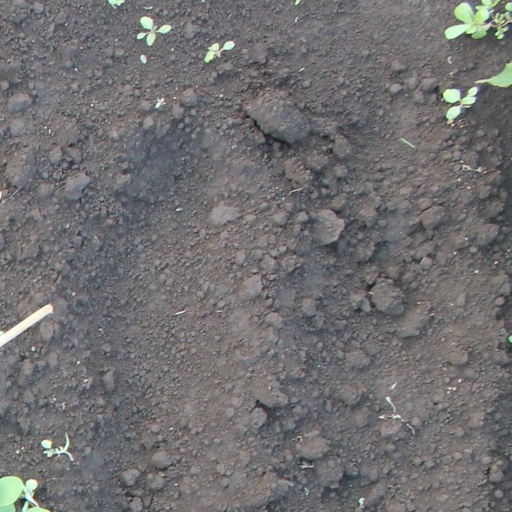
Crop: soybean